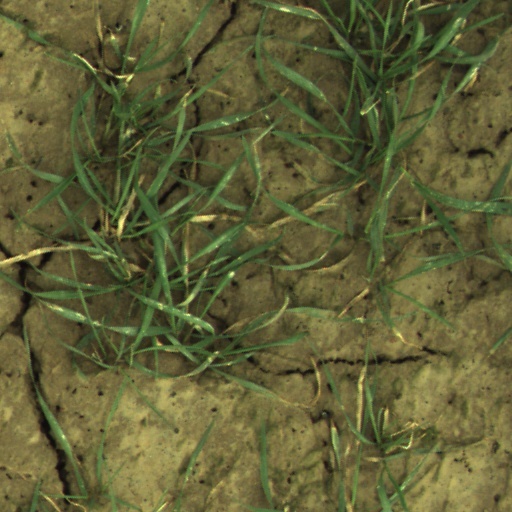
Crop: wheat